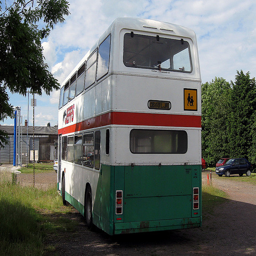
A white double decker bus driving down a dirt road.
A double deck tour bus parked in a lot.
A parked white, green and red double-decker bus.
A white and green double decker bus parked in a grassy area.
A bus sitting on the side of the road in a grassy area.